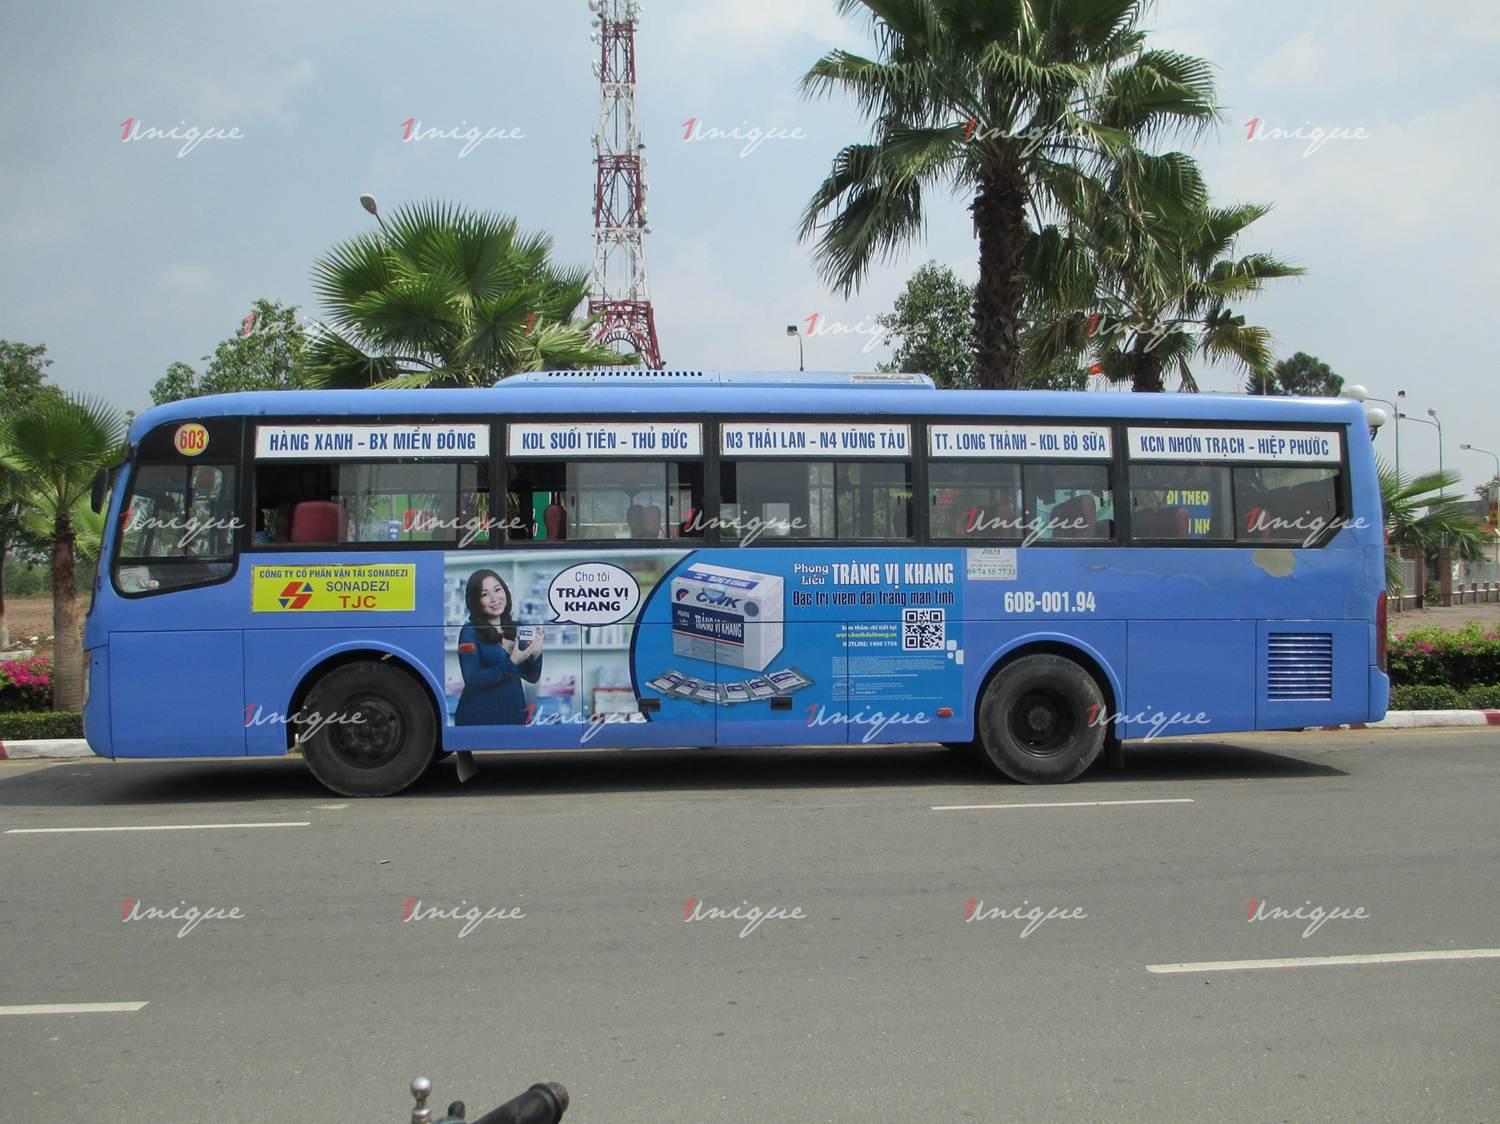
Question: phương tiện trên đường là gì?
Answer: xe buýt